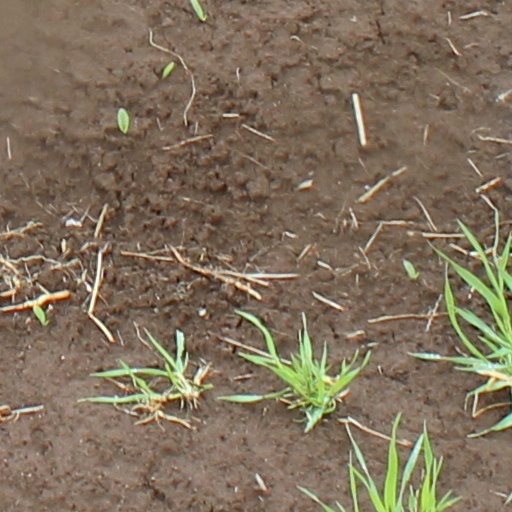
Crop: wheat